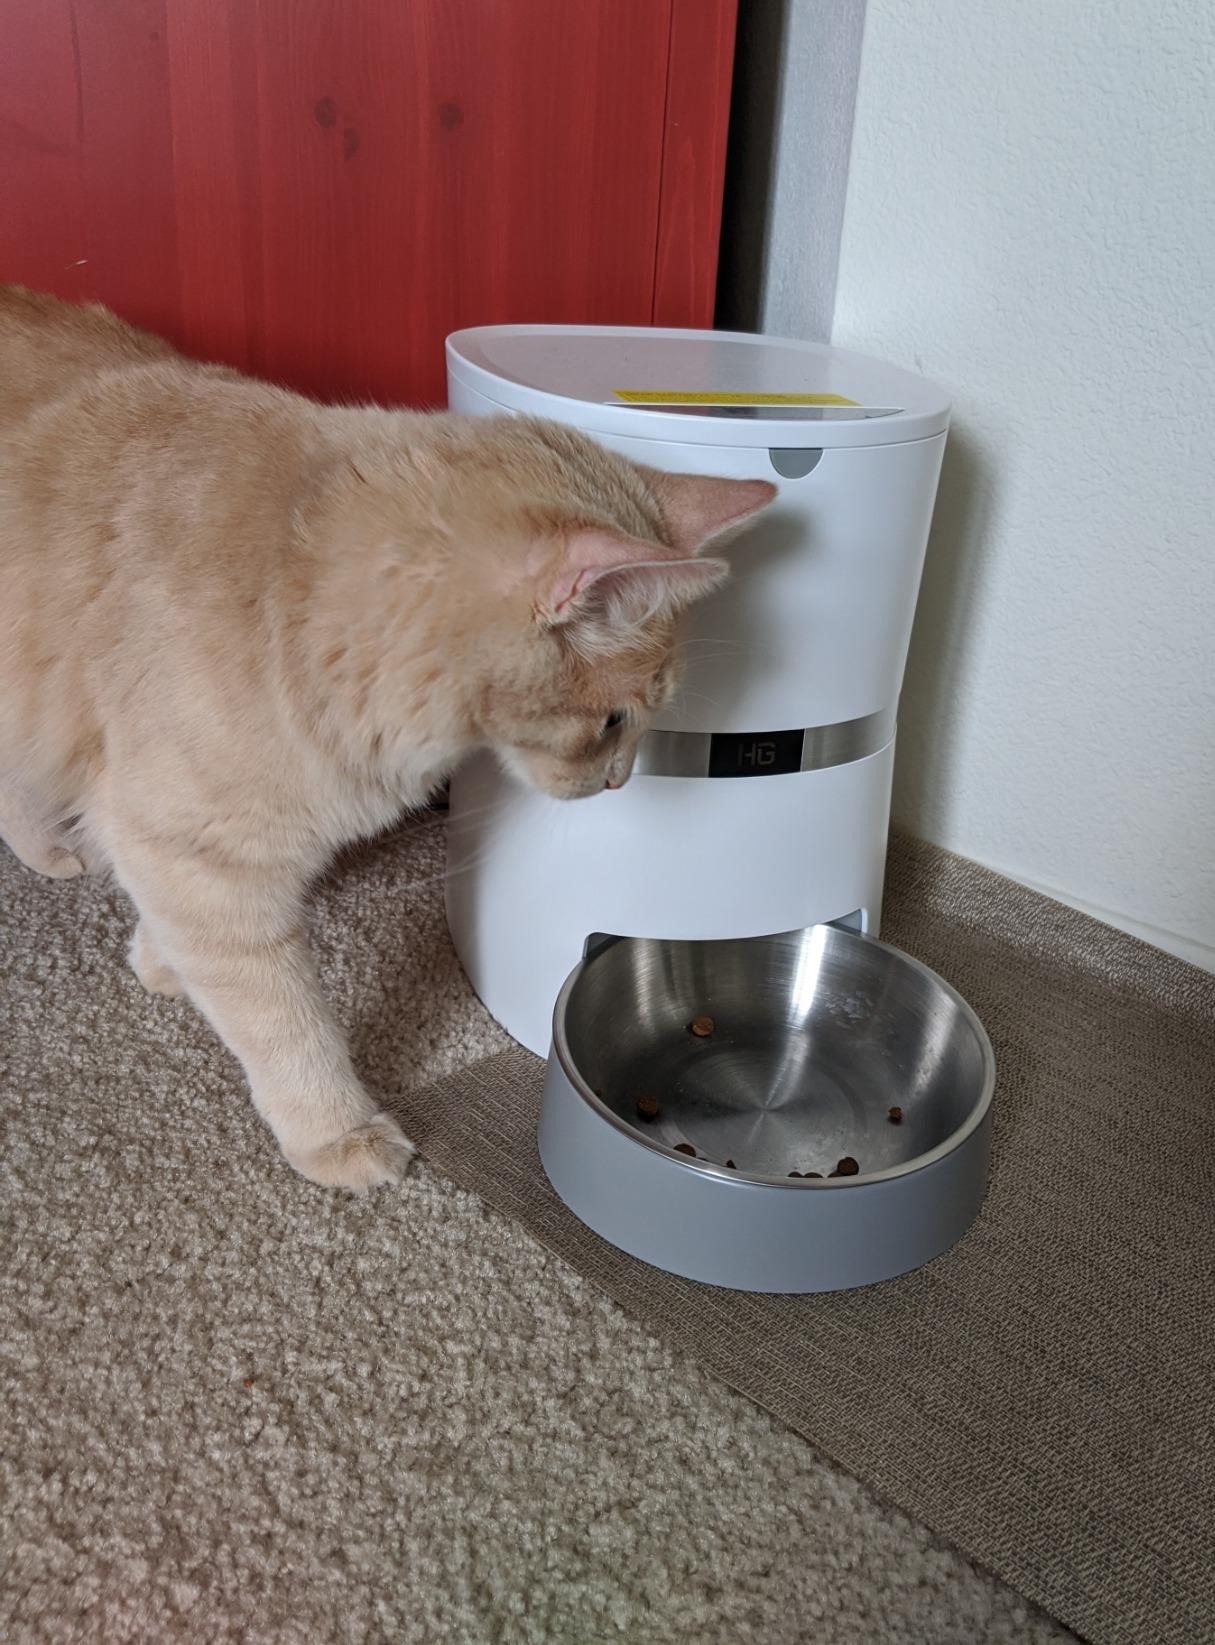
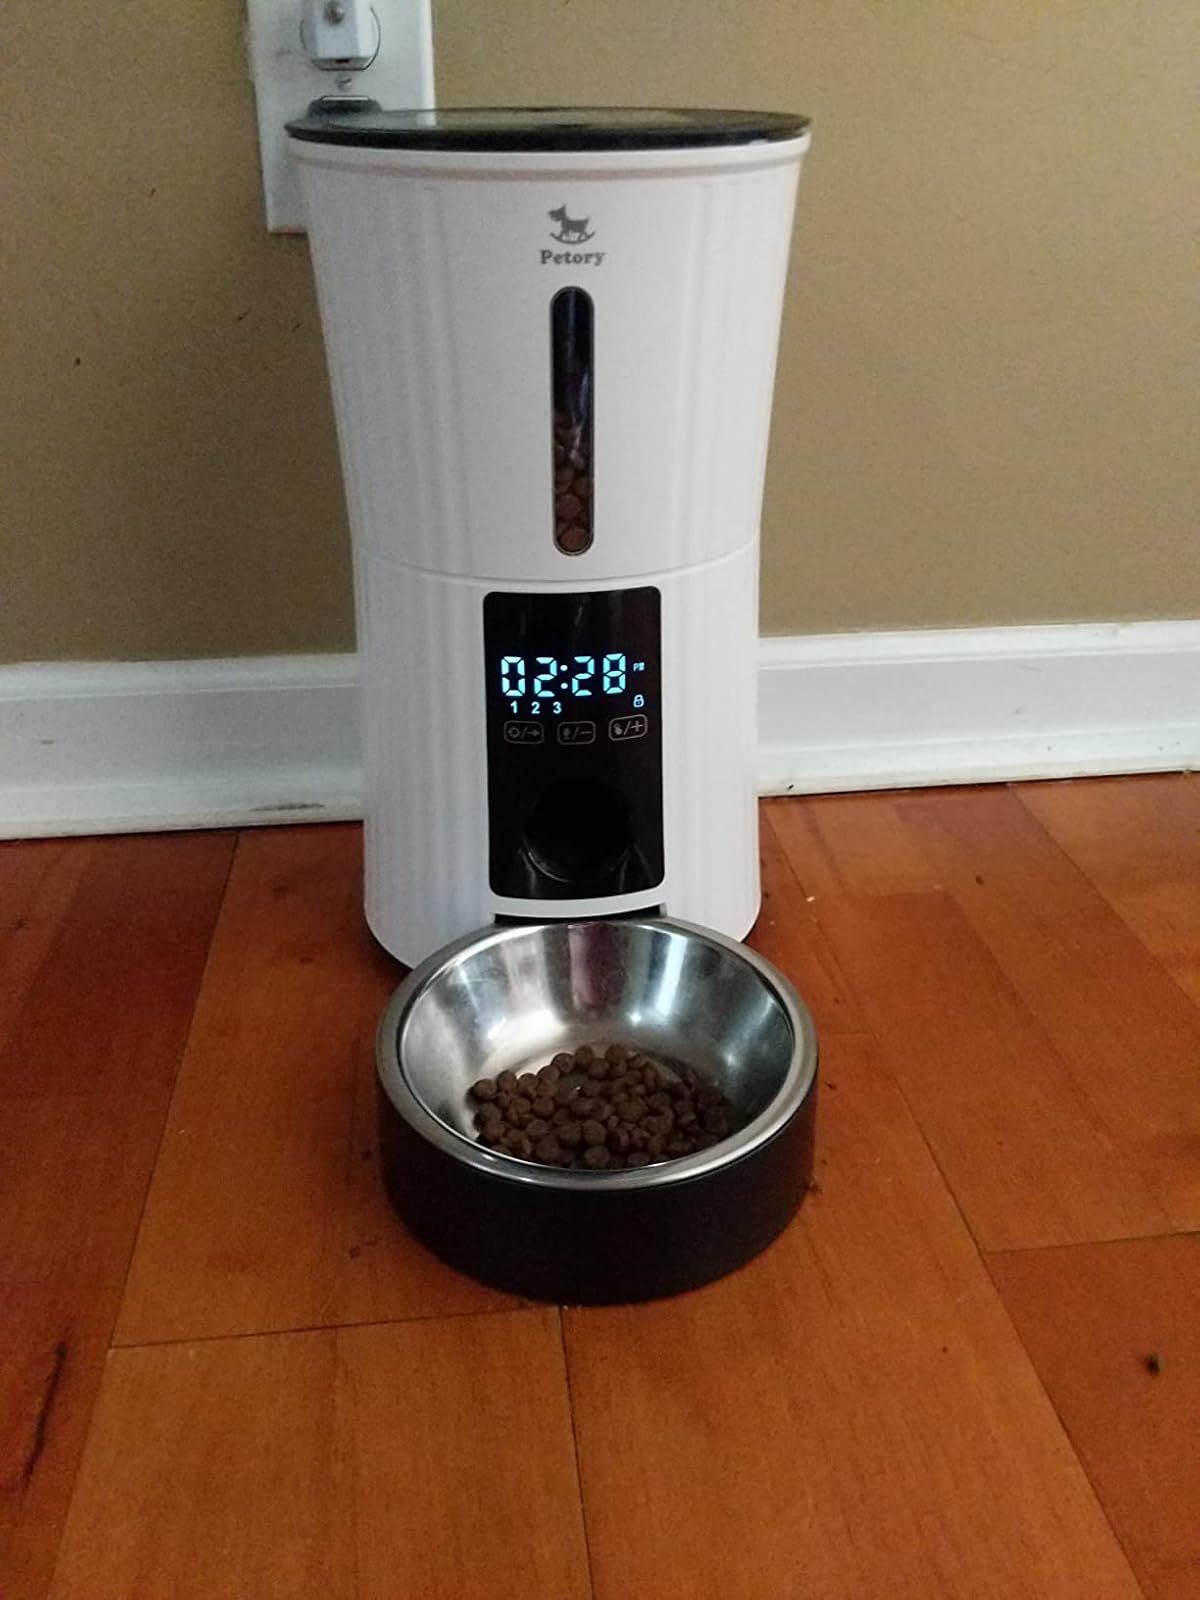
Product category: items_feeder
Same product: no